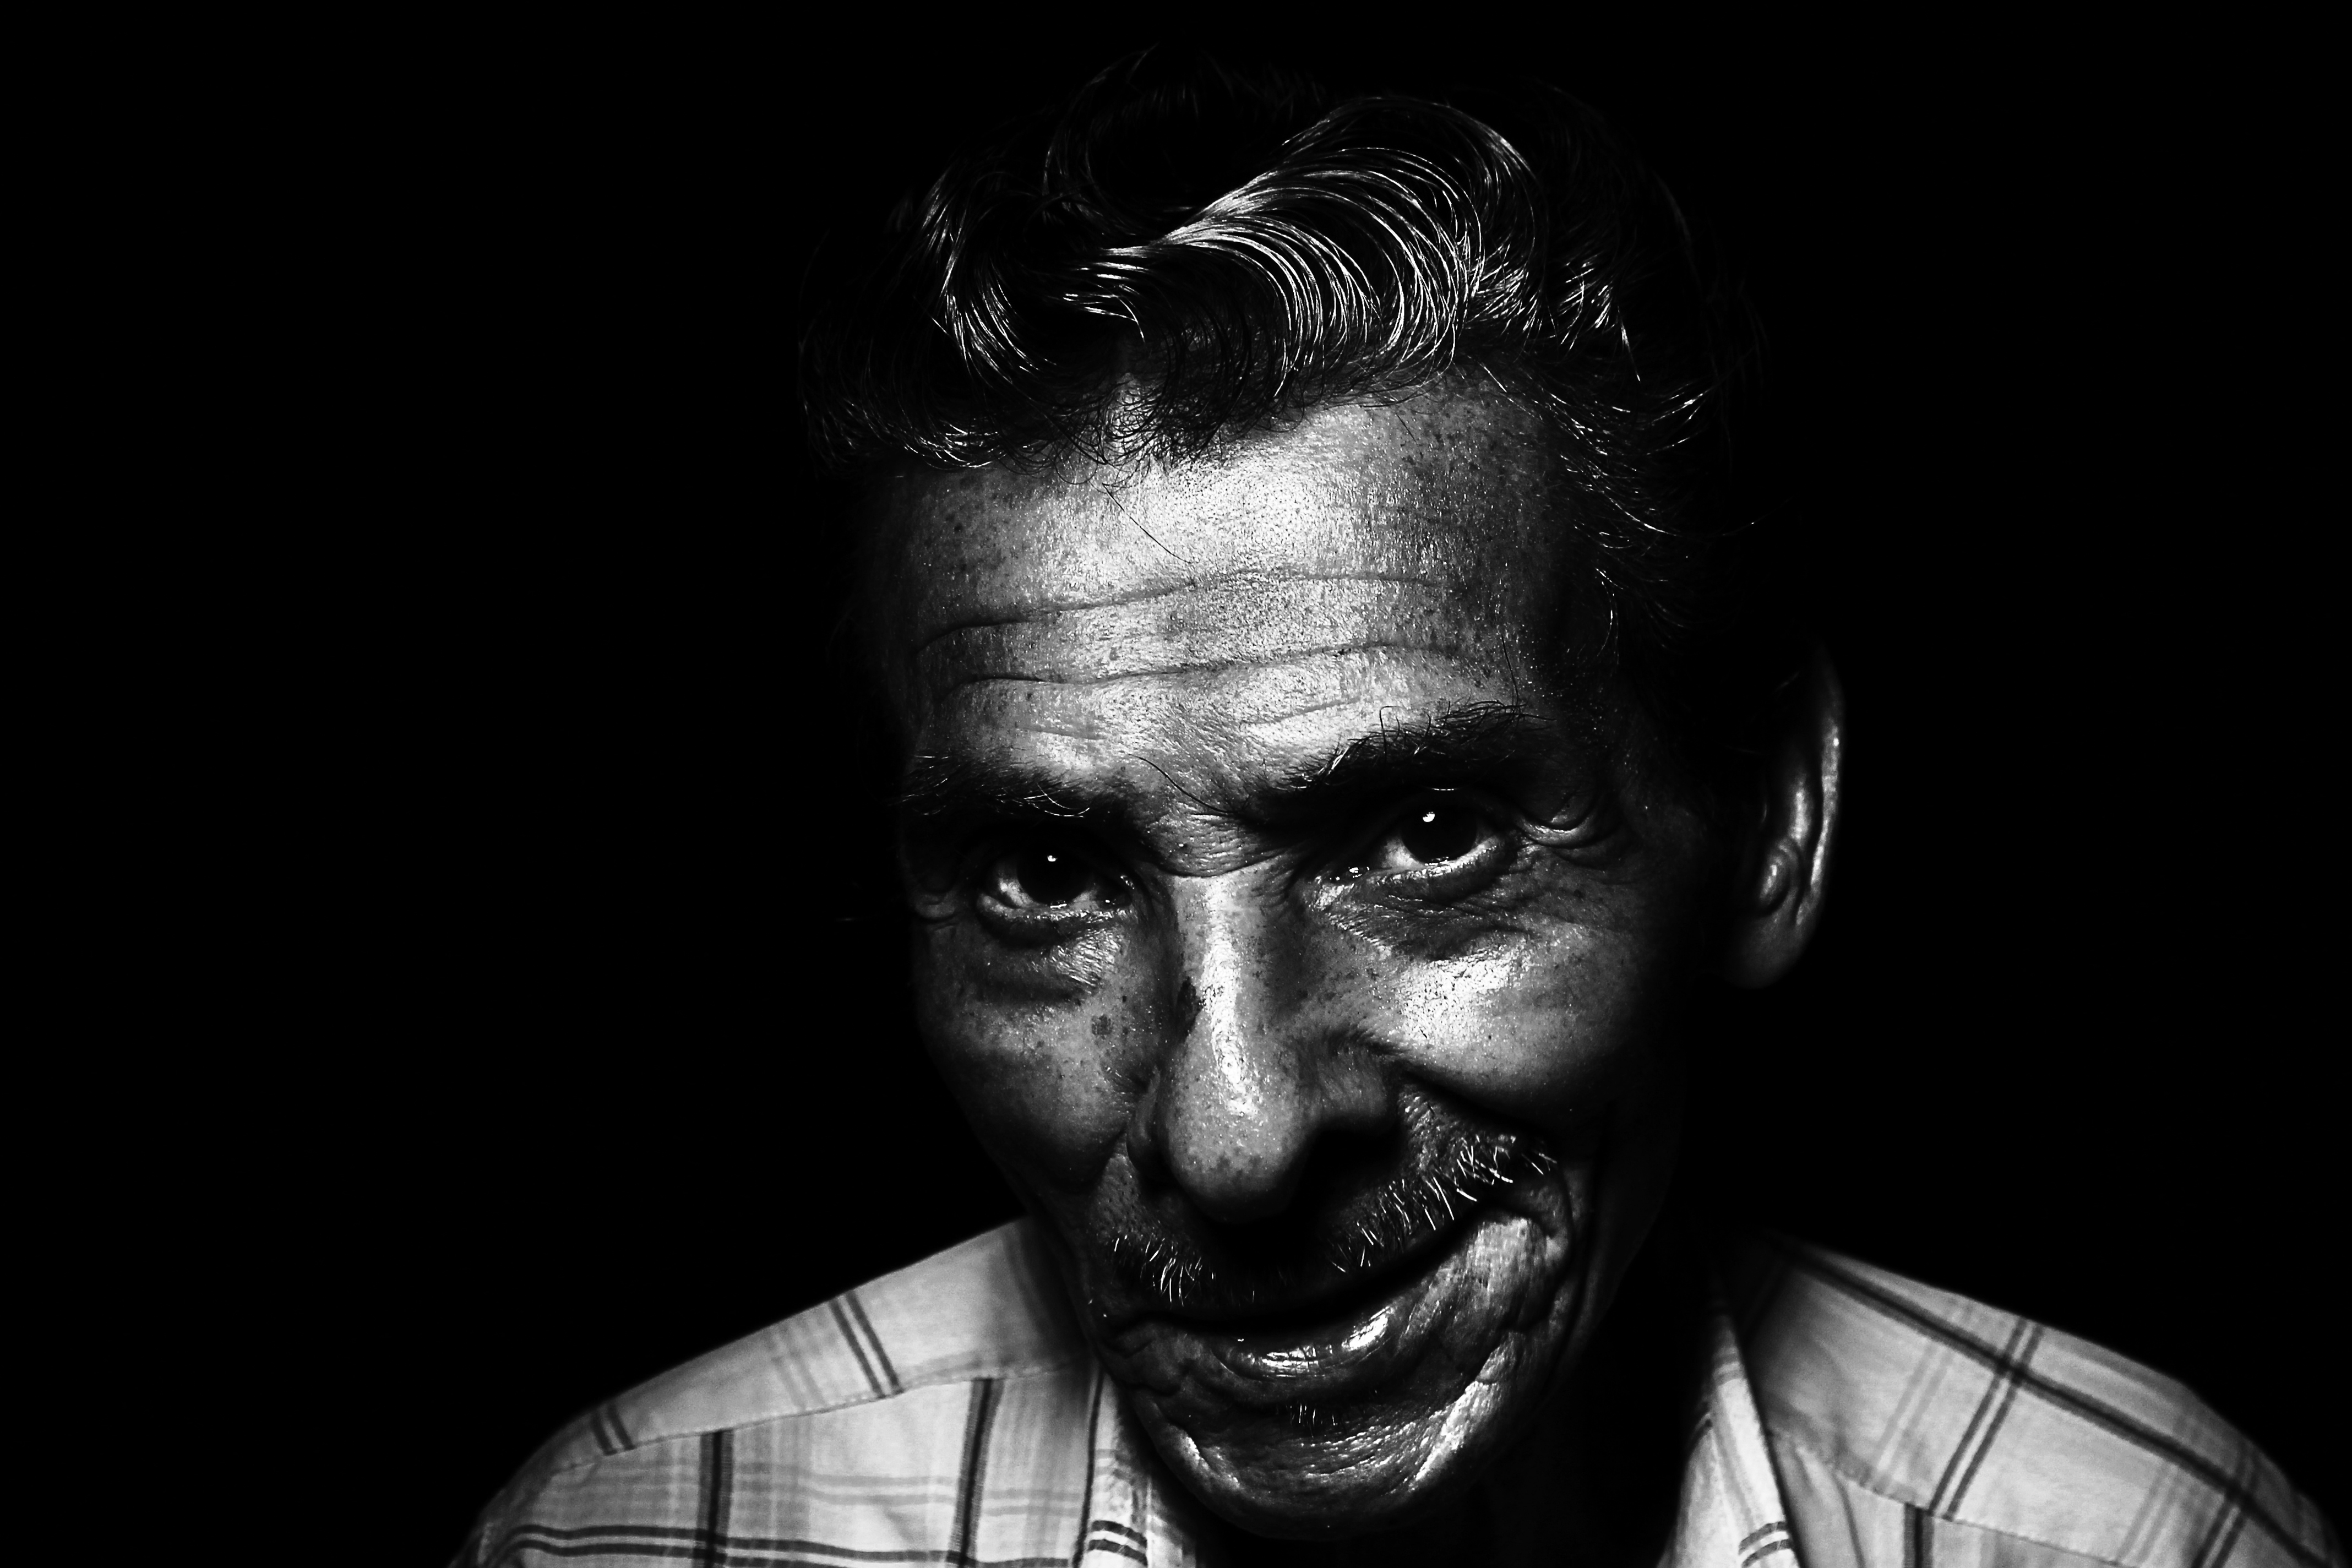
man, person, black and white, photography, dark, male, portrait, studio, contrast, darkness, black, monochrome, facial expression, close up, elder, face, art, eye, head, grandfather, adult, monochrome photography, portrait photography, film noir, facial hair